Howard Finkel

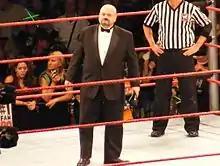
Finkel in the ring in 2009

Finkel did the voiceover in the intro for the WWE.com video show, "The Dirt Sheet", and also conducted interviews for various WWE.com programs. He was WWE's chief statistician. On the September 7, 2009 episode of "Raw", he announced in special guest host Bob Barker's "The Price is Right"-inspired segments. He was in the background of the Decade of "SmackDown" celebrations on the October 2 episode. Finkel returned to ring announcing (for one night only) on the November 15, 2010, "Old School" episode of "Raw". He appeared on an episode of "NXT", in an "Outthink the Fink" challenge. In an interview on March 28, 2011, Finkel stated his favorite (and career-defining) accomplishment was announcing at WrestleMania III, in front of over 93,000 fans. On November 20, 2011, at Survivor Series in Madison Square Garden, Finkel was the special ring announcer for CM Punk, in his WWE Championship match against Alberto Del Rio.